Cairns Taipans

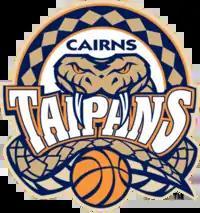
Cairns Taipans alternative logo

The 2010–11 NBL season saw the Taipans reach their first NBL Grand Final series behind star trio Ron Dorsey, Ayinde Ubaka and Daniel Dillon. They faced the New Zealand Breakers and lost game one 85–67. In game two, they tied the series with an 85–81 double-overtime win. It marked the first time in NBL history a play-off match was decided in double overtime. After Breakers guard C. J. Bruton hit a three-pointer in the dying seconds of regulation to send the match into overtime, Dorsey responded with a three-pointer at the buzzer at the end of the first overtime to force the match into double overtime. With momentum on their side, the Taipans were able to finish out the match on top. The Breakers went on to win 71–53 in game three after import pair Ubaka and Dorsey shot 4-of-26 between them, as the Taipans finished the season as runners-up. Following the season, Dorsey, Ubaka and Dillon all left Cairns to join the Melbourne Tigers, each departing the Taipans after just one season.